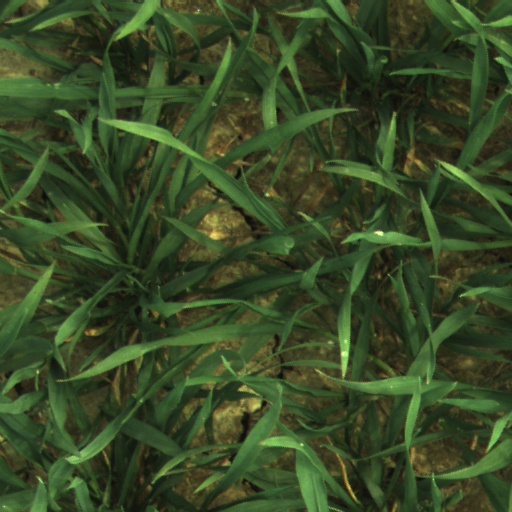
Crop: wheat